Edward Nothnagle

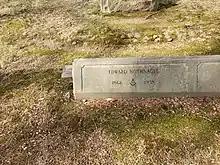
Edward Nothnagle grave

He was married to Margaret Goff. He was a member of the Freemasons Chester Lodge #236, Woodmen of the World and the Elks.